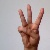
The image shows a hand gesture representing the letter 'W' in Indian Sign Language.